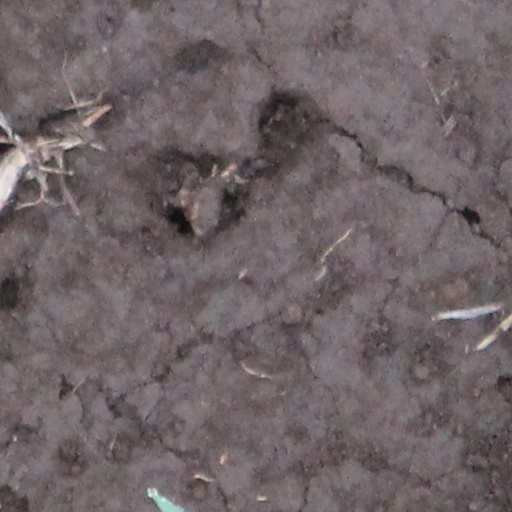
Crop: wheat